Bosporus overhead line crossings

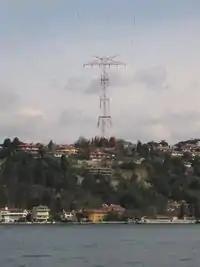
From Arnavutköy

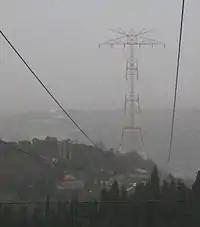
From Etiler

"Bosporus overhead line crossing 2" is the second transmission line across Bosporus. It is designed for two 420 kV circuits and it went in service in 1983. It has a span width of and is mounted on 124 metres tall pylons.